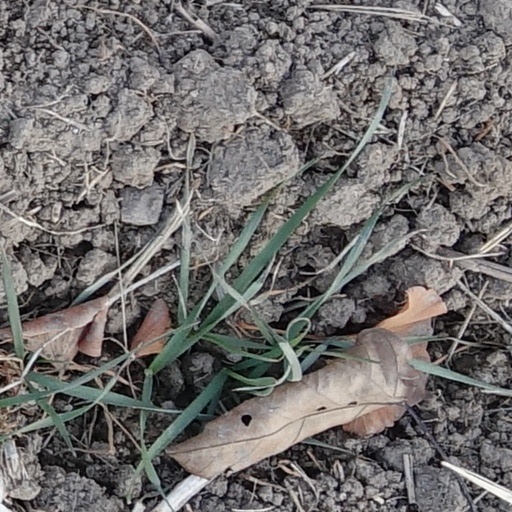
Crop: wheat